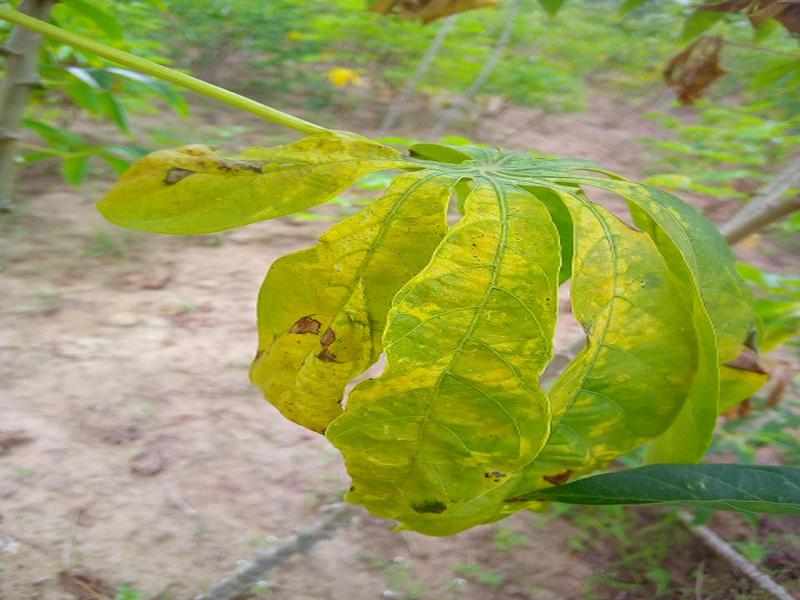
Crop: cassava
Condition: mosaic_disease